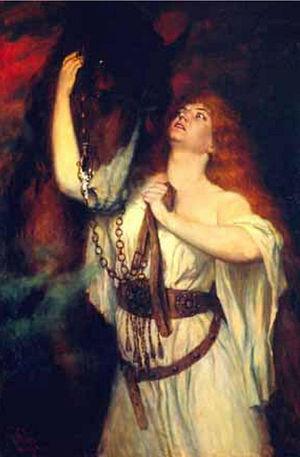
8 février : Étienne Marcel, opéra de Camille Saint-Saëns, créé à Lyon.
Alice Guszalewicz est une soprano hongroise.